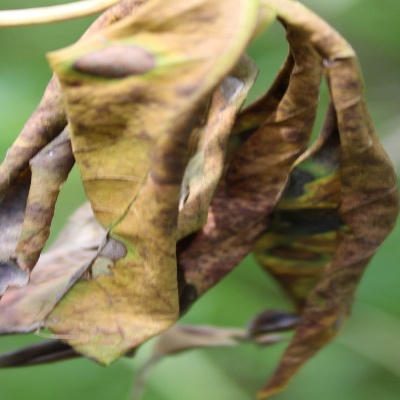
Crop: Cassava
Condition: bacterial blight